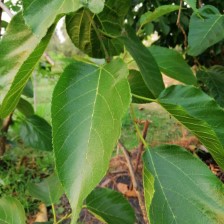
Variety: TaiwanMeacho